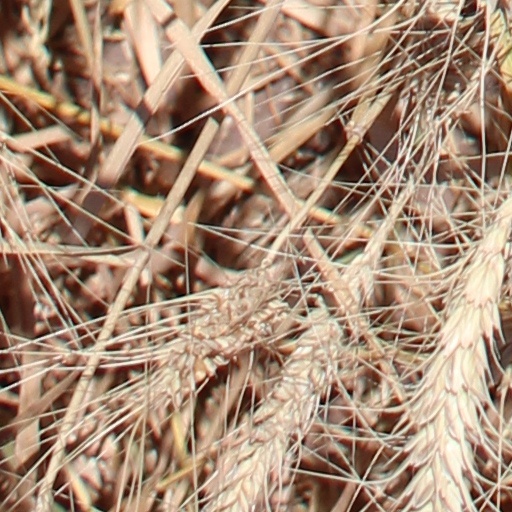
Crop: wheat